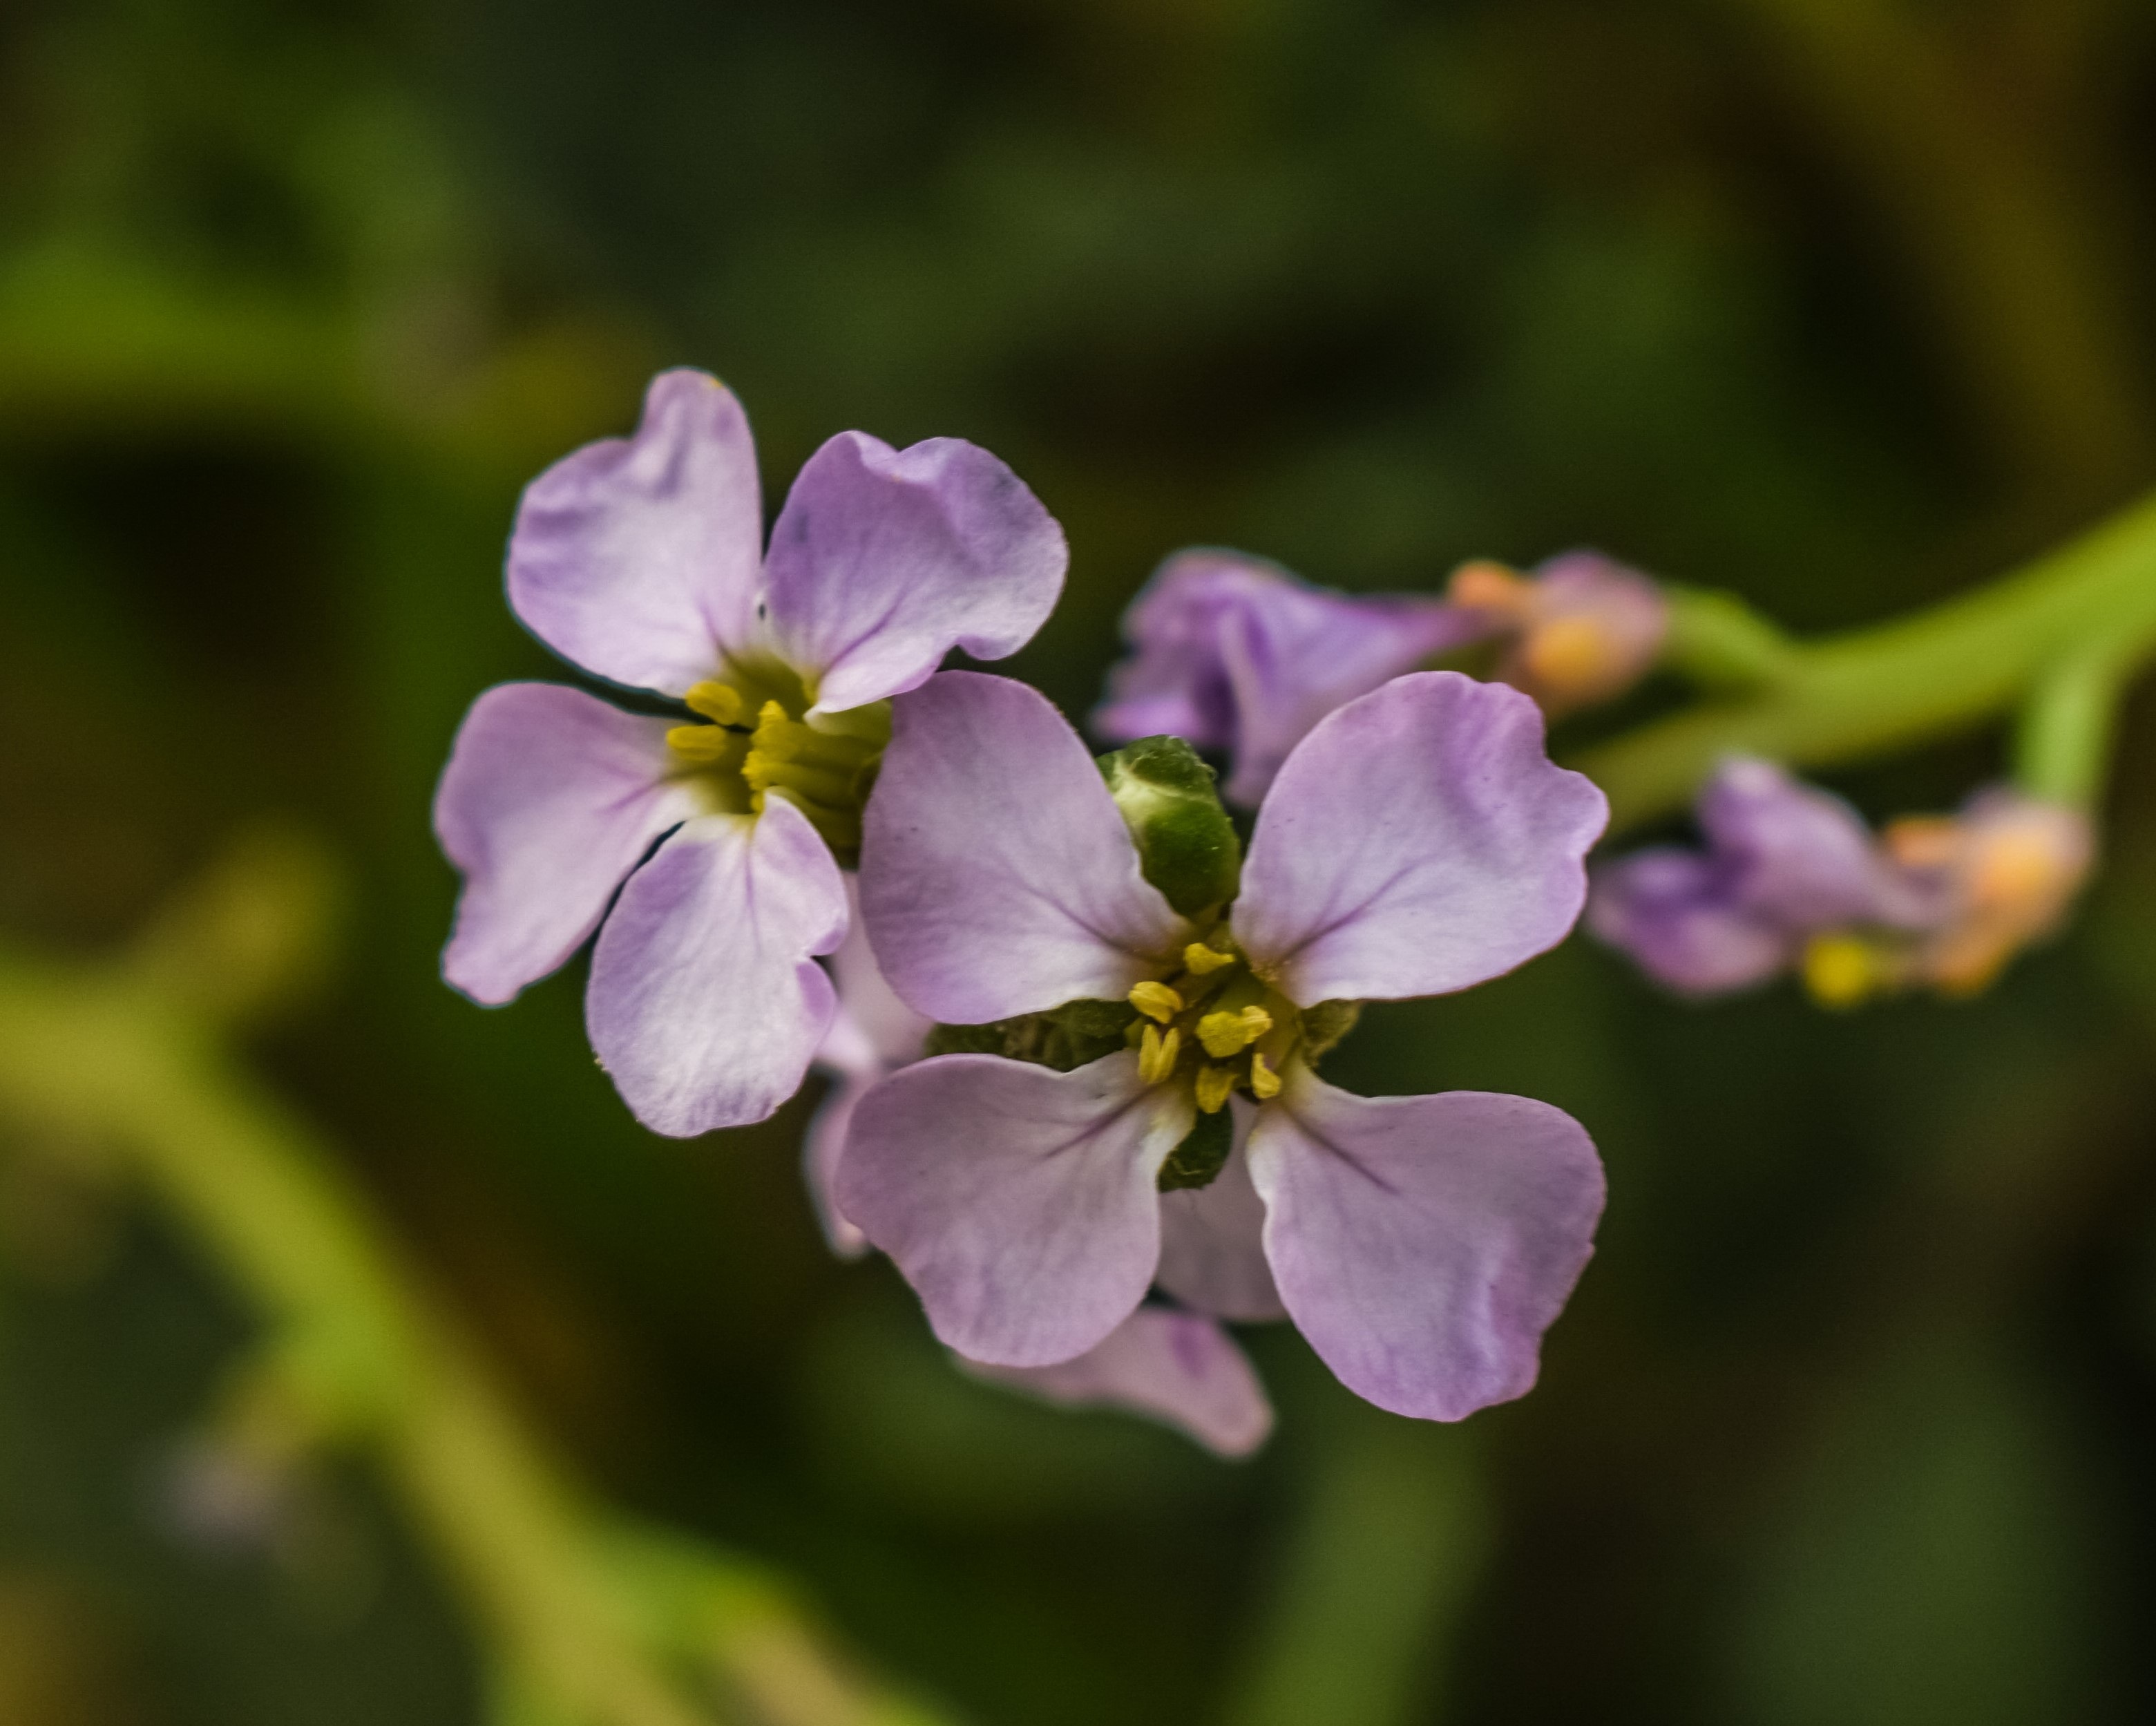
nature, blossom, plant, flower, petal, bloom, botany, blooming, flora, wildflower, wild flowers, blossoming, macro photography, flowering plant, land plant, violet family, dayflower family, dame's rocket, cakile maritima